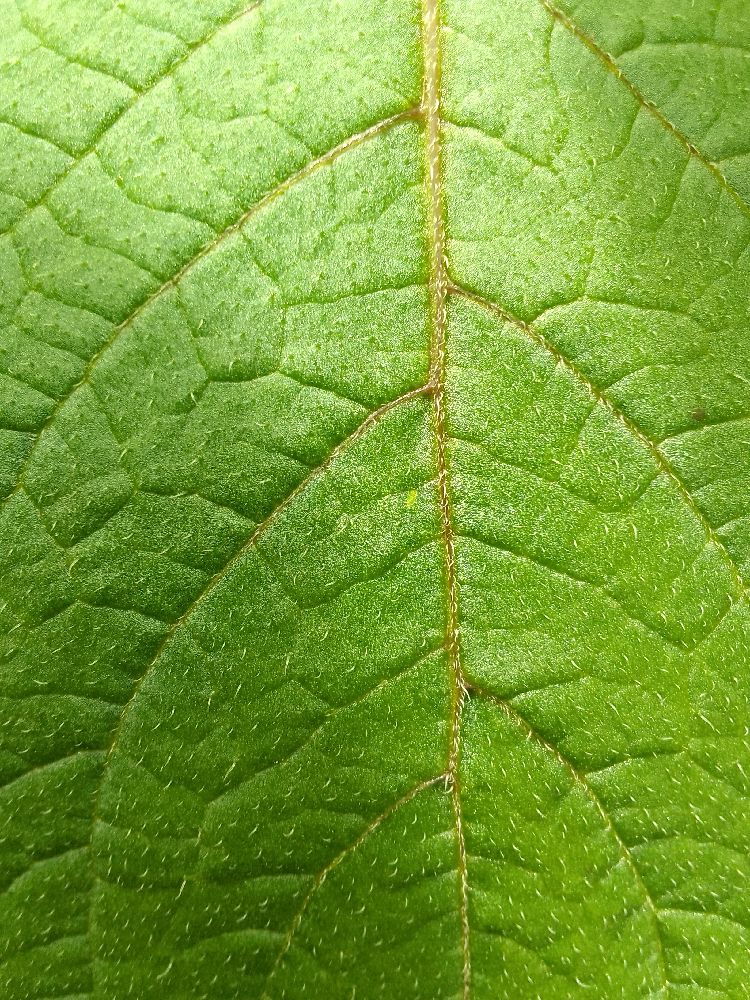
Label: Healthy